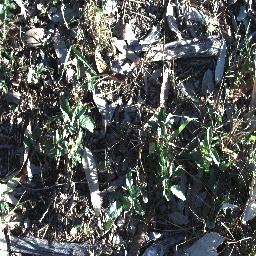
Label: snake_weed